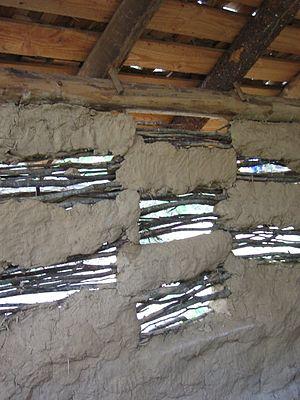
Mur en torchis au chantier médiéval de Guédelon
Le torchis est un matériau de remplissage non-porteur. C’est un béton naturel qui est utilisé pour les murs et les cloisons dans les constructions à ossature en bois qui est aussi utilisé pour faire des plafonds. Sec, il est très résistant mais ne résiste pas bien à l’humidité.